The Terry and Gaby Show

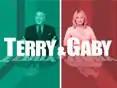

The Terry and Gaby Show was a British daytime television show broadcast on Five on weekday mornings between June 2003 and April 2004, produced by Chris Evans' company UMTV. It was hosted by Terry Wogan and Gaby Roslin.